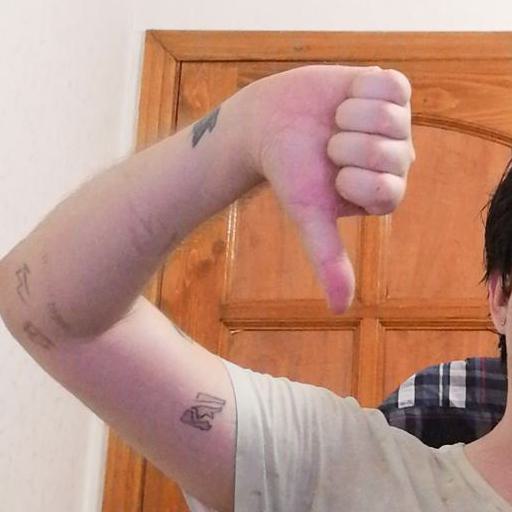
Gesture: dislike